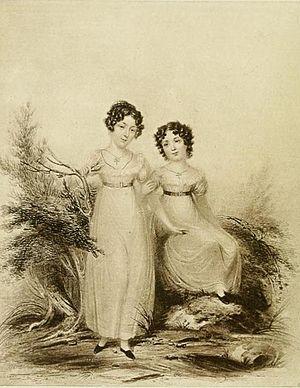
Charles-Ferdinand d’Artois, duc de Berry, né à Versailles le 24 janvier 1778 et mort à Paris le 14 février 1820 victime d’un attentat perpétré la veille à sa sortie de l’opéra, est un prince de la maison de Bourbon. Il est le fils de Charles X, comte d’Artois, et de Marie-Thérèse de Savoie.
Amy Brown, née le 8 avril 1783 à Maidstone et décédée le 7 mai 1876 au château de La Contrie à Couffé, est une maîtresse du duc de Berry, fils du comte d’Artois.